Frans Mortelmans

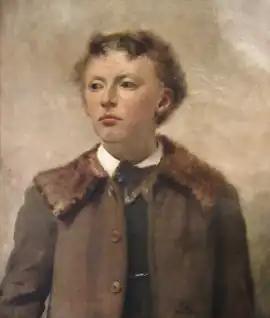
"Portrait of young boy"

Frans Mortelmans was a very prolific painter. To date, more than 850 of his works have been inventoried. His most productive period is situated around 1900.